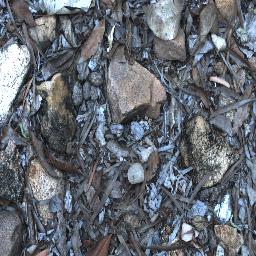
Label: negative